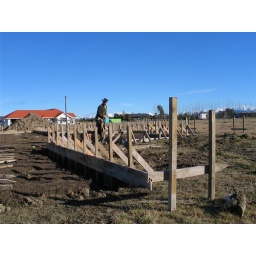
Tim's by our front door &amp;amp; the boxing in the front of the picture is the wall of our garage.